Vindobona (train)

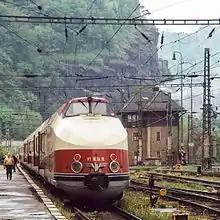
DR VT 18.16.10 at Děčín border crossing

The service began on 13 January 1957 using diesel multiple units classified as "Fernschnellzug" (FDt 50/51) running from Friedrichstraße station in East Berlin via Berlin Ostbahnhof, Elsterwerda, Dresden Hauptbahnhof, Prague hlavní nádraží and České Velenice/Gmünd to Wien Franz-Josefs-Bahnhof. The FDt trains had already begun running between Berlin and Prague in December 1950, including a through coach connection to Vienna. In 1959 the connection was upgraded as "Expresszug" (Ext 54/55).